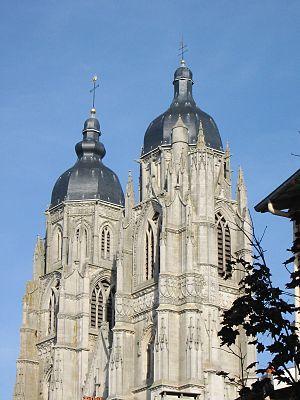
Clochers à bulbes de la basilique de Saint-Nicolas-de-Port en Lorraine.
La basilique Saint-Nicolas de Saint-Nicolas-de-Port est une imposante église située à Saint-Nicolas-de-Port dans le département de Meurthe-et-Moselle, en région Grand Est, à quelques kilomètres au sud de Nancy.